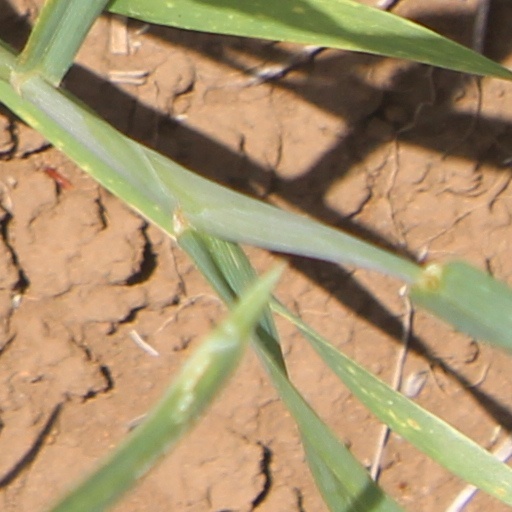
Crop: wheat